Sumner Public School

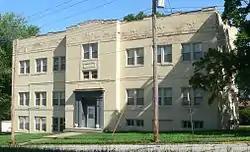
Daniel Boone Apartments, June 2015

Sumner Public School, also known as the Daniel Boone Apartments, is a historic school building located at Boonville, Cooper County, Missouri. It was built in 1915, and is a two-story, rectangular brick structure with a central projecting bay. The roof is framed by a stepped, corbelled parapet on the front facade. The school served as an African-American public school until converted into apartments in 1939–1940.